Jacinto Canek

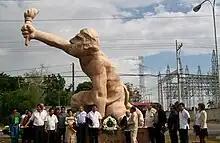
Monument to Canek in Merida

The sentence was carried out in the main plaza of Mérida on December 14, 1761, less than a month after the uprising began. Eight confederates were hanged. On the following days sentences of 200 lashes and mutilation (loss of an ear) were carried out against 200 other participants.